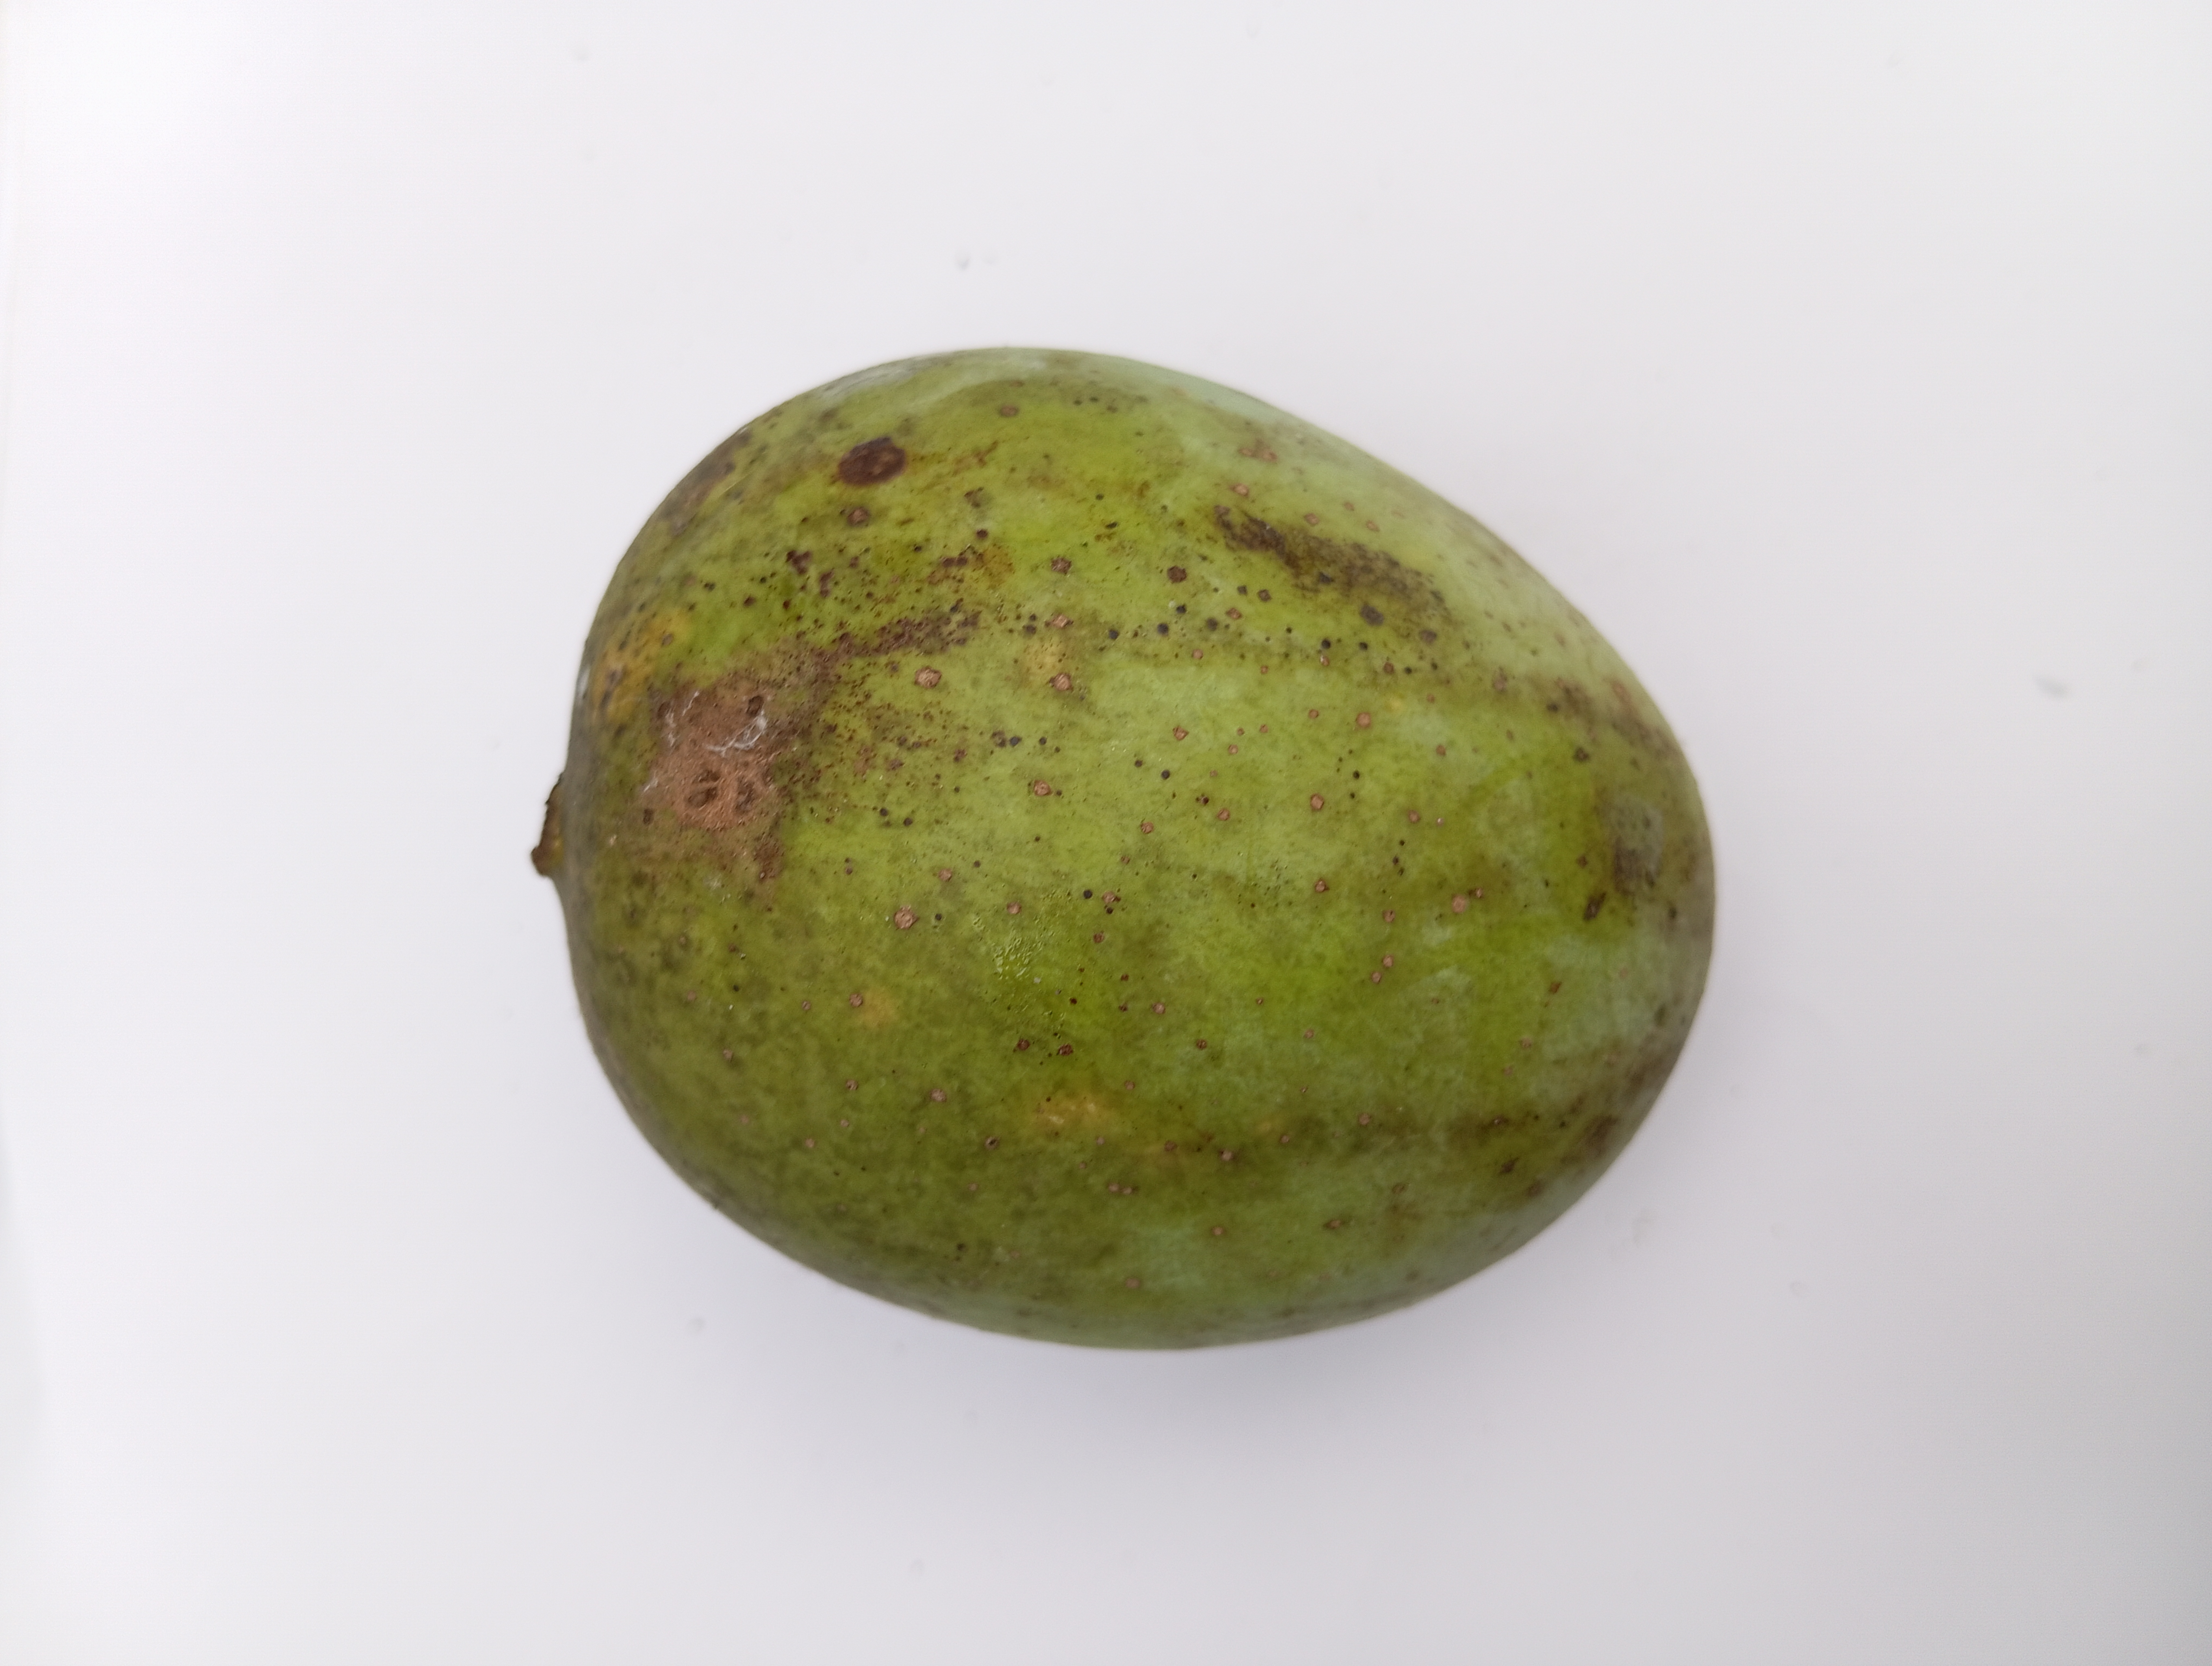
Mango variety: Langra